Indian mathematics

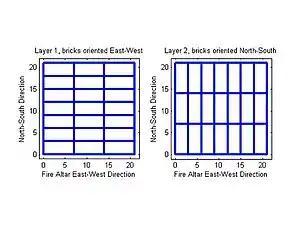
The design of the domestic fire altar in the "Śulba Sūtra"

The domestic fire-altar in the Vedic period was required by ritual to have a square base and be constituted of five layers of bricks with 21 bricks in each layer. One method of constructing the altar was to divide one side of the square into three equal parts using a cord or rope, to next divide the transverse (or perpendicular) side into seven equal parts, and thereby sub-divide the square into 21 congruent rectangles. The bricks were then designed to be of the shape of the constituent rectangle and the layer was created. To form the next layer, the same formula was used, but the bricks were arranged transversely. The process was then repeated three more times (with alternating directions) in order to complete the construction. In the Baudhāyana "Śulba Sūtra", this procedure is described in the following words: